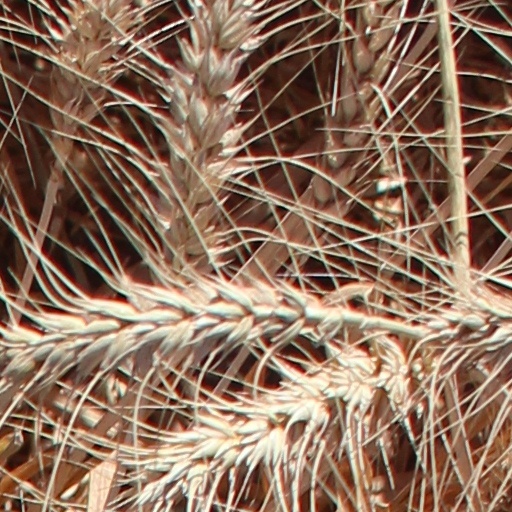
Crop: wheat